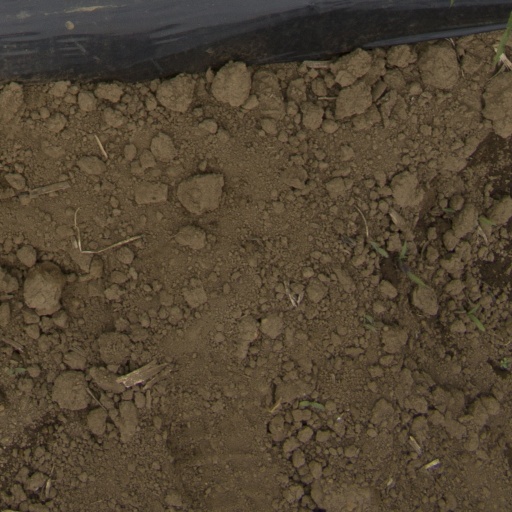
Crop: Jerusalem artichoke